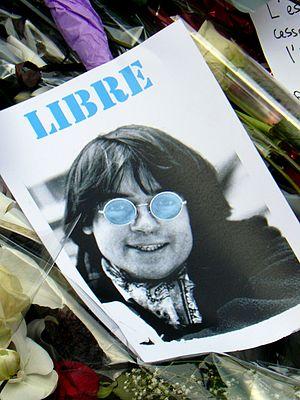
Affiche en hommage à Cabu, rue Nicolas-Appert (Paris), après le massacre de Charlie Hebdo du 7.1.2015